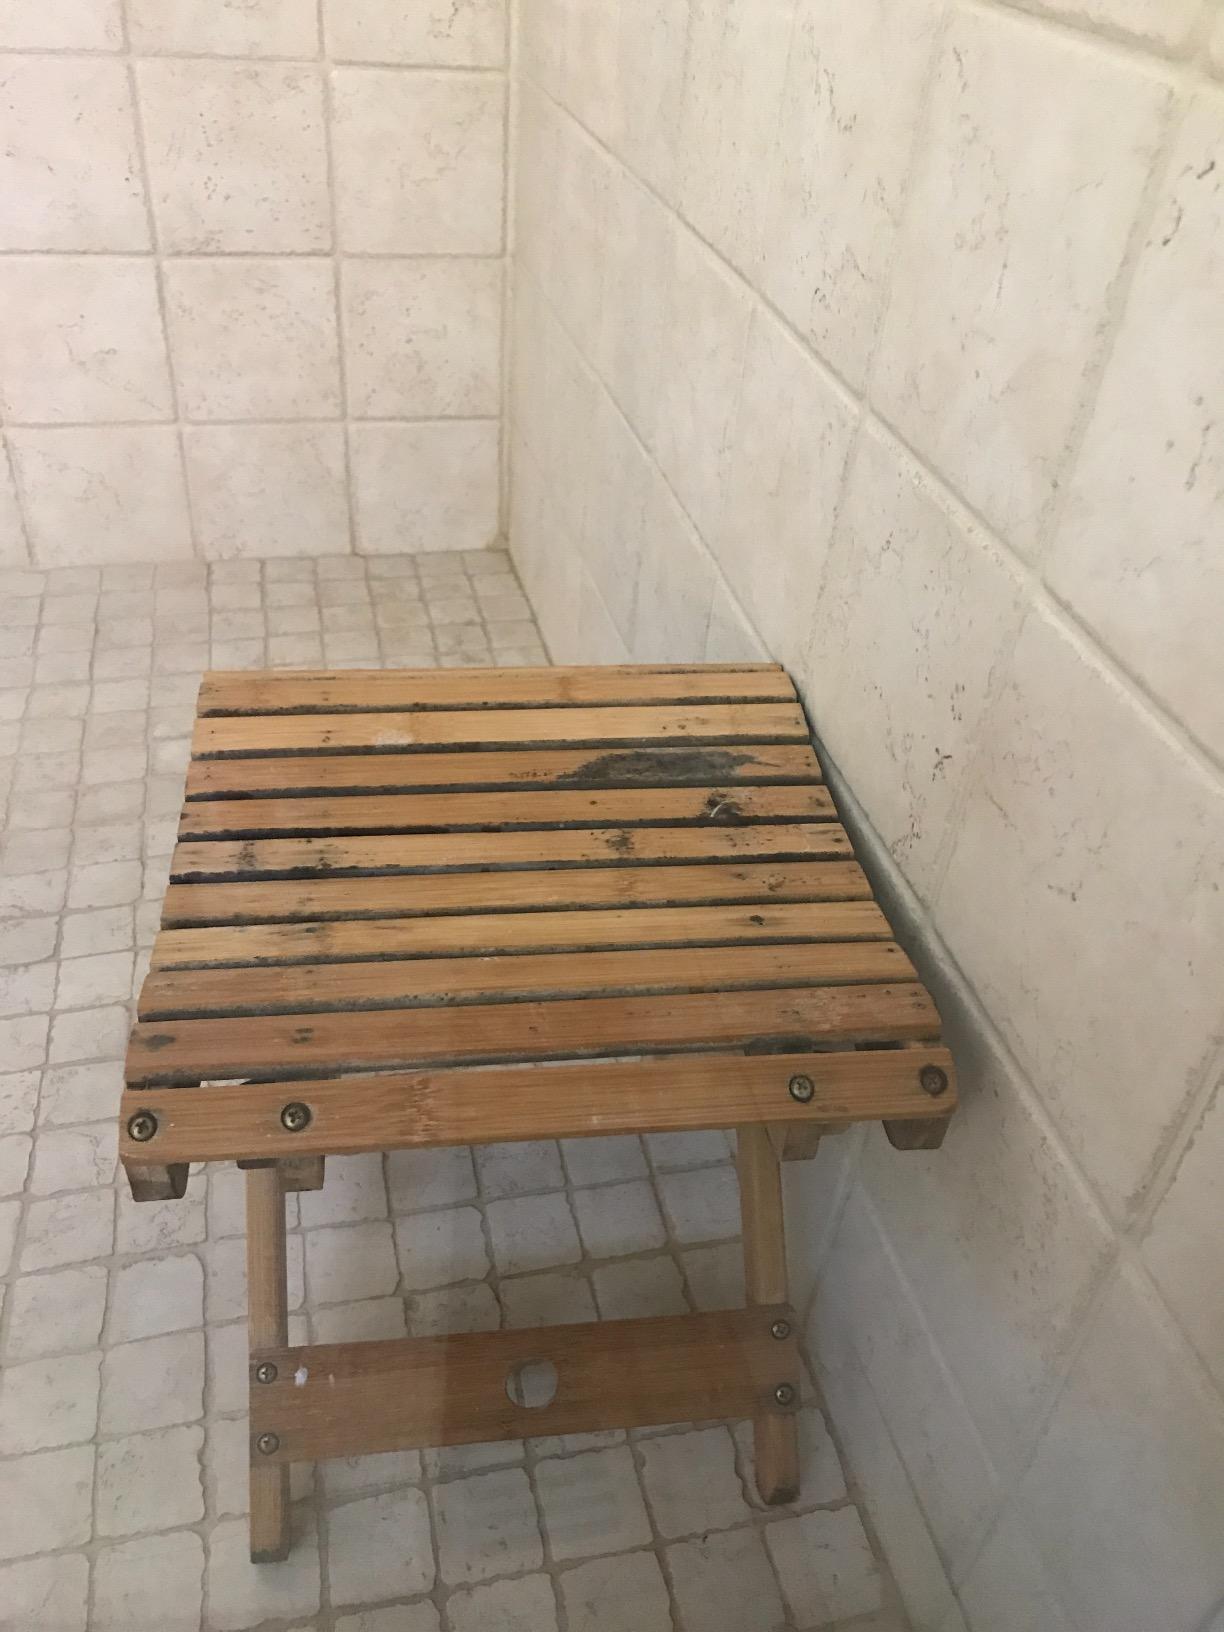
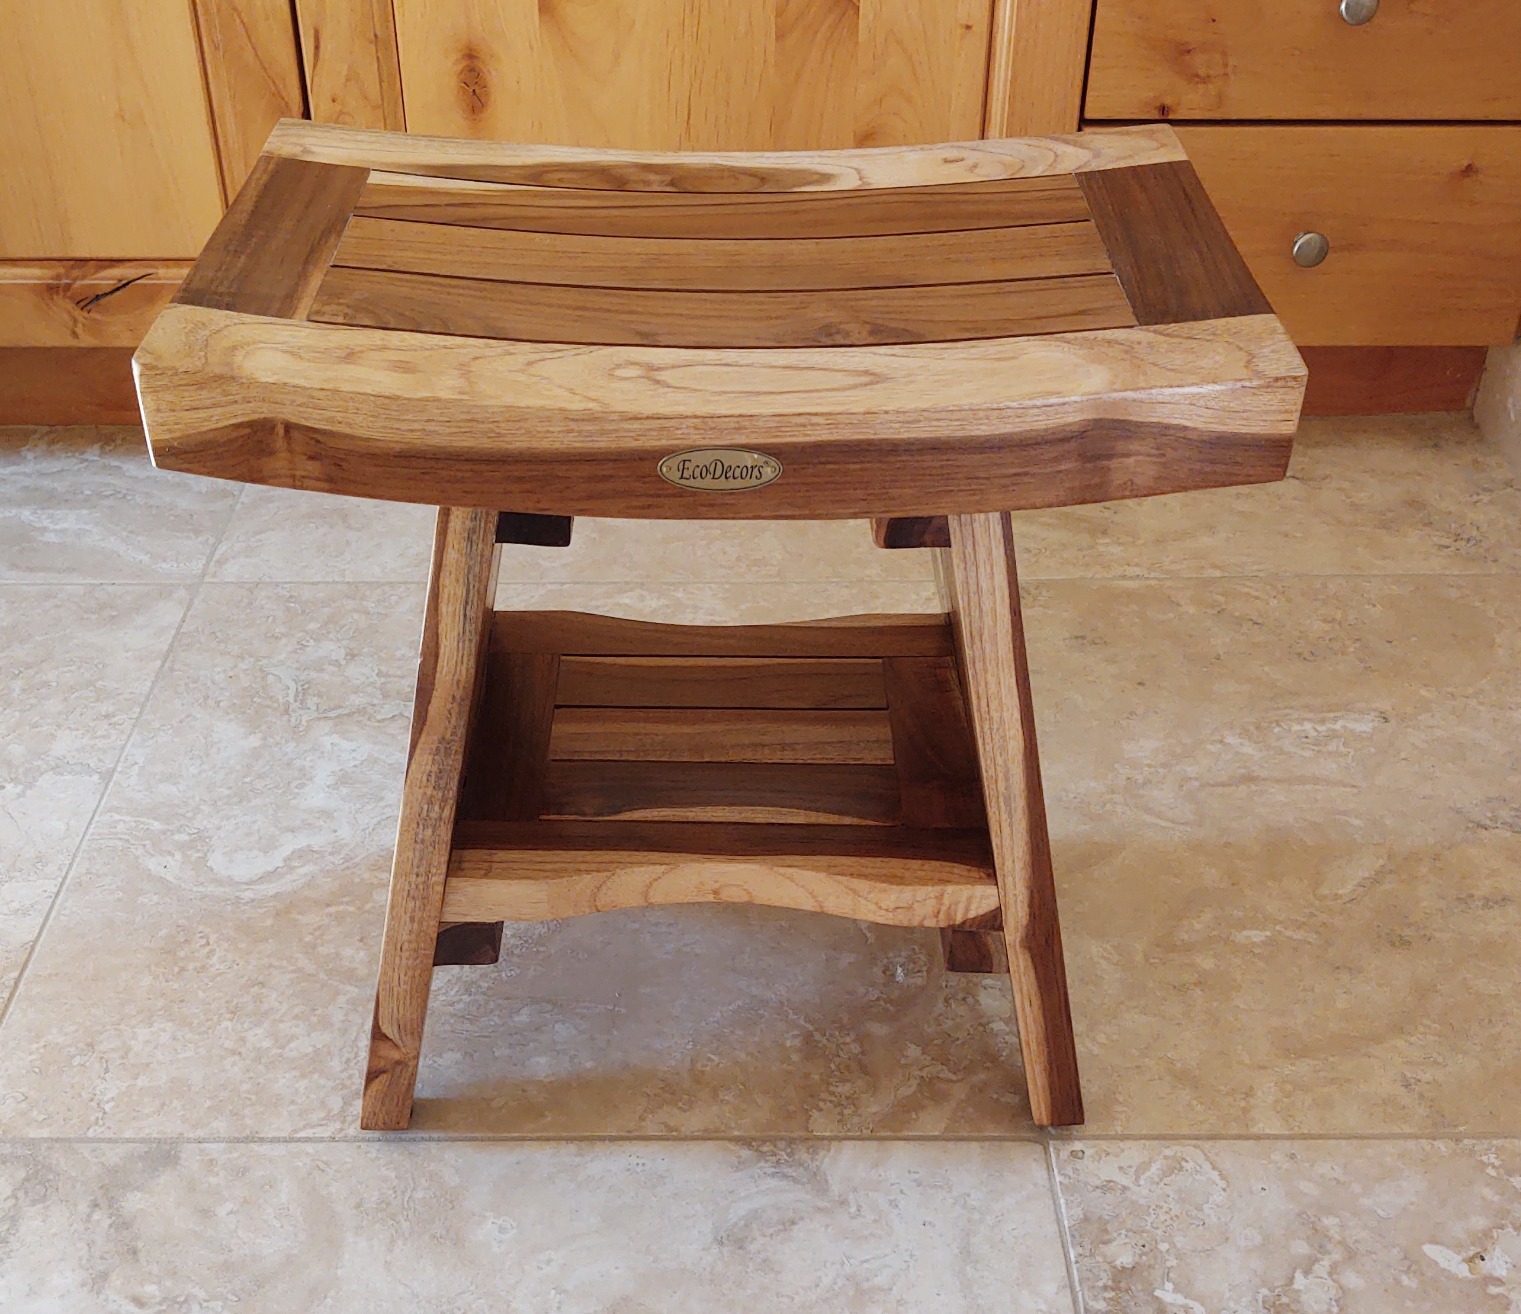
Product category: stool
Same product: no